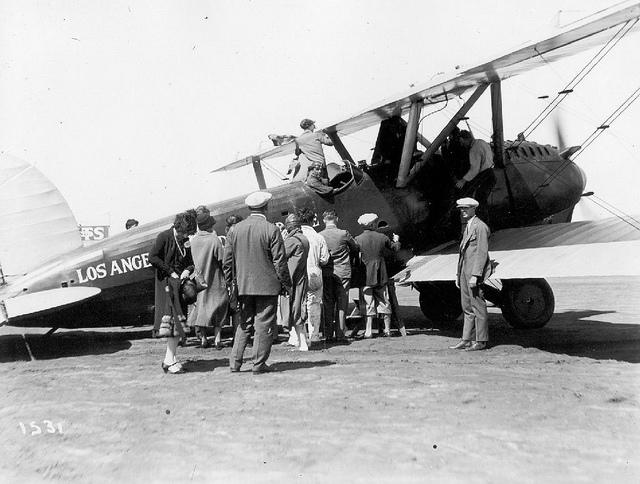
People gather around as a man gets into an old-time airplane.